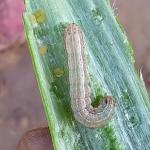
Crop: Onion
Condition: caterpillar-p